Lord-lieutenant

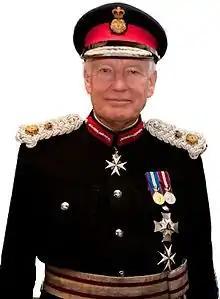
Lord Crathorne in uniform as Lord-Lieutenant of North Yorkshire, 2014.

As the Sovereign's representative in each county, a Lord-Lieutenant remains non-political and may not hold office in any political party. They are appointed for life, although the customary age of retirement is 75 and the Sovereign may remove them.